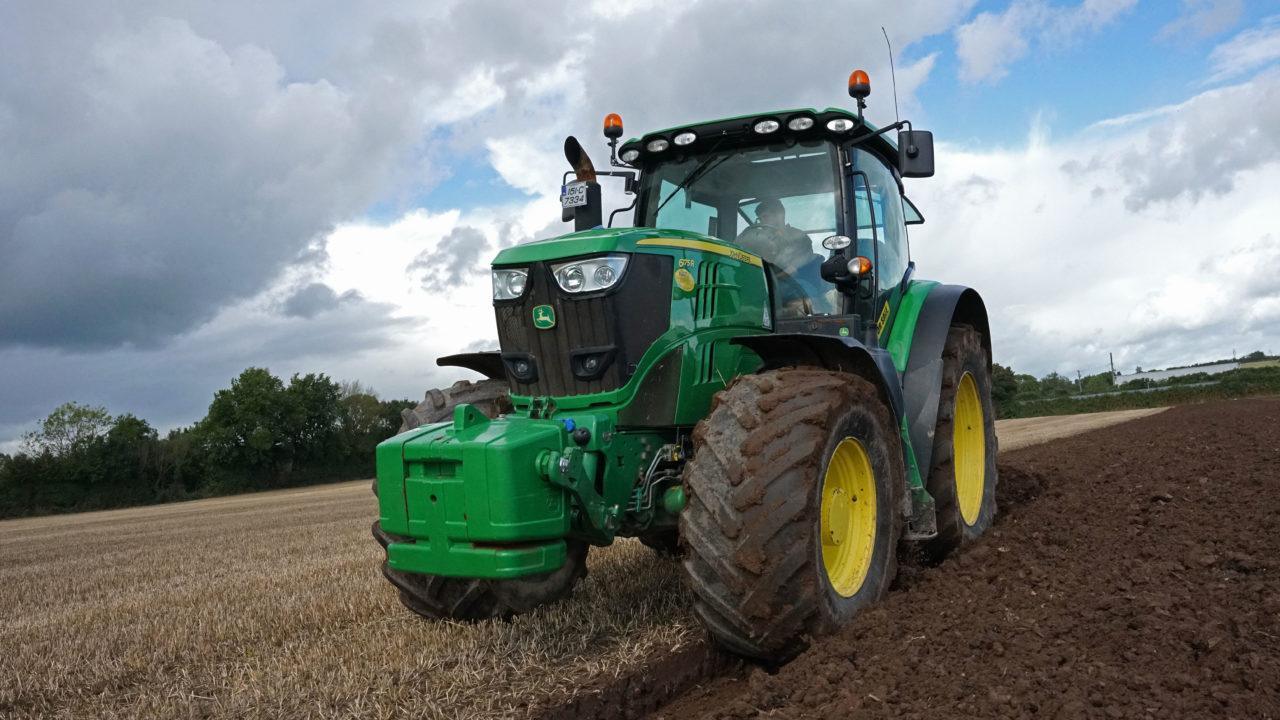
Ndani ya shamba kubwa trekta kwa ajili ya uandaaji wa shamba, lipo tayari. Dereva anaongoza trekta hili kwa ajili ya uandaaji wa shamba.